Woodleigh School, North Yorkshire

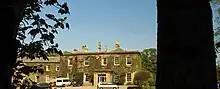
Woodleigh School

Woodleigh School had a Learning Support Department with a specialist teacher for pupils with dyslexia and dyscalculia. In March 2012 Woodleigh was recommended by "First Eleven" magazine for the "Teaching of special educational needs within a mainstream setting."